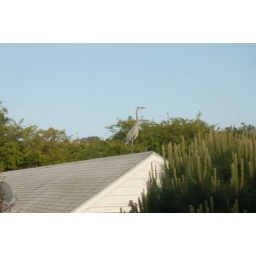
Big bird landed on the roof in back of my apartment.